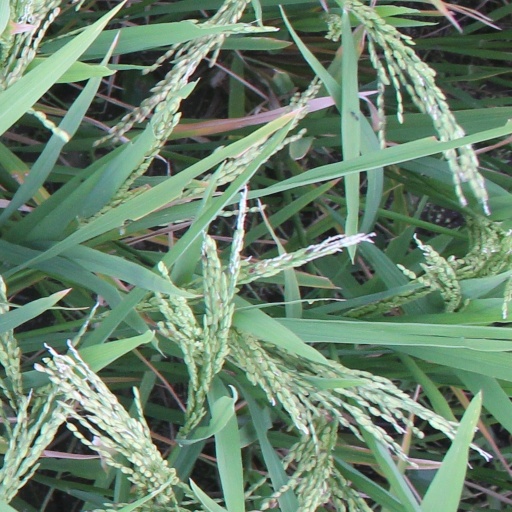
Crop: rice